Mário Covas

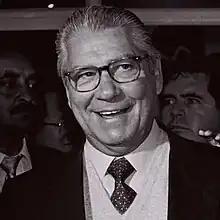
Covas in 1997

Covas studied engineering at the Polytechnic School of the University of São Paulo. He entered politics in his native city of Santos, in the state of São Paulo.